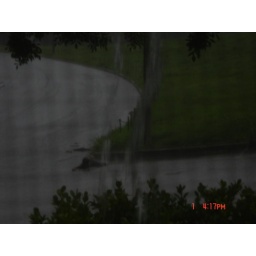
While I was back in San Antonio while it was raining hard, I spotted these two boys walking